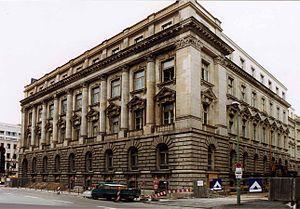
La Banque d'État de la RDA était la banque centrale de la République démocratique allemande de 1968 à 1990.